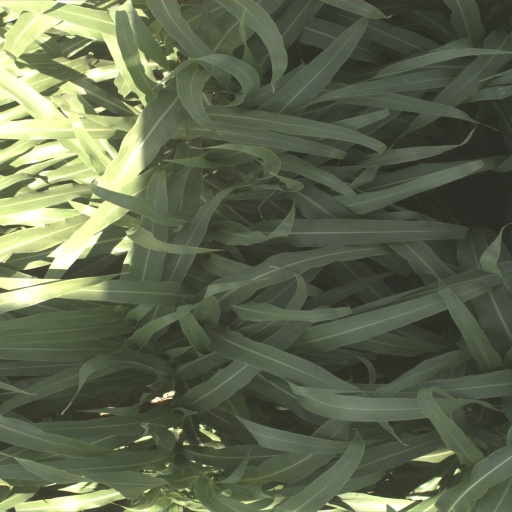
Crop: sorghum